Nebemakhet

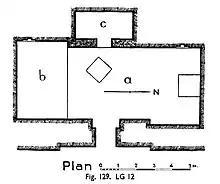
Floor plan of Nebemakhet's first tomb, L12

In the inner room Nebemakhet and his sister Shepsetkau appear before their mother: "His Mother, She Who Sees Horus and Set, The Great Ornament, the Great Favourite (or Praised), the King's Wife Meresankh". Nearby Nebemakhet is depicted in a scene with his sister and this time they are accompanied by their brother Duaenre. Nubhotep, Nebemakhet's wife, is also depicted in the inner chapel. She has the titles "royal acquaintance", "Priestess of Hathor, Mistress of the Sycamore in all her places", "Honored by the god". Further scenes in the inner chapel show scenes from daily life including craft shops and metalwork.